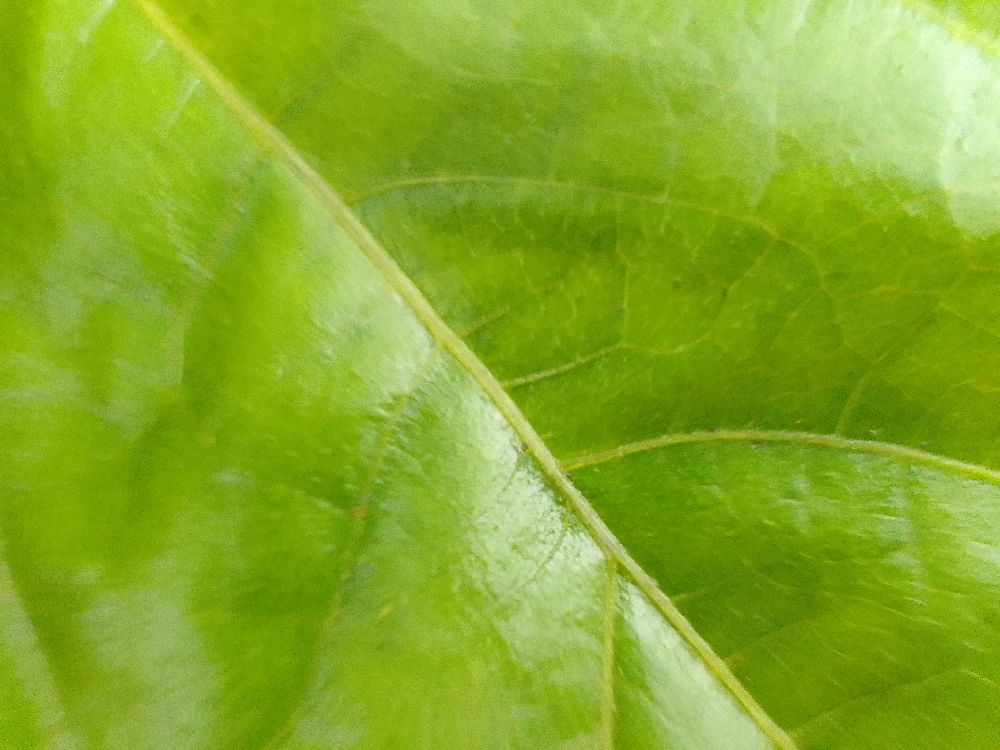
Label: healthy